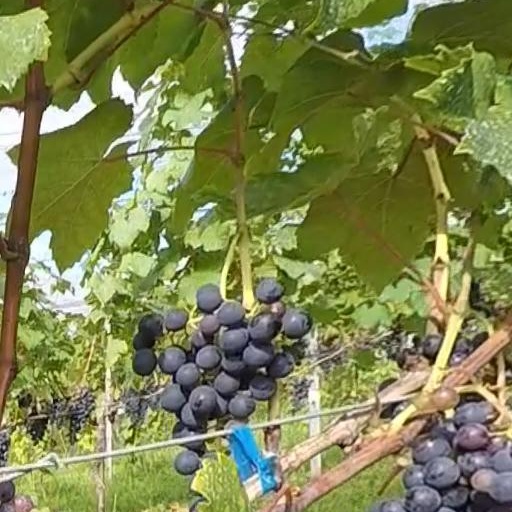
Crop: grape